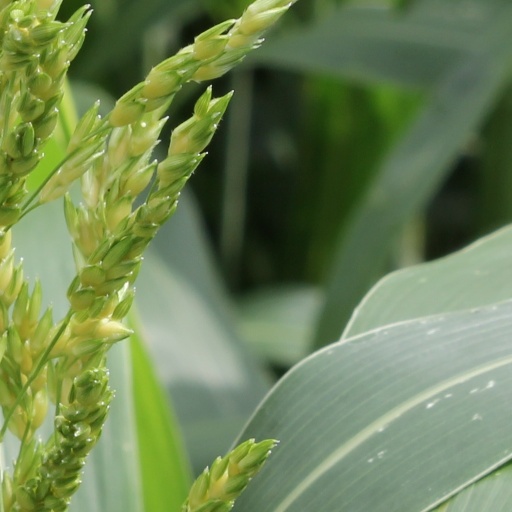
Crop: sorghum